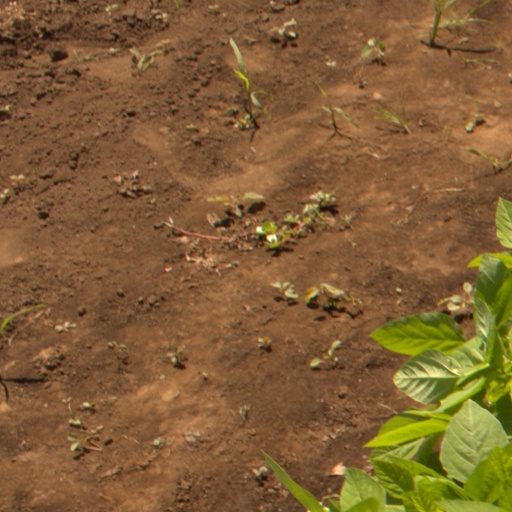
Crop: soybean